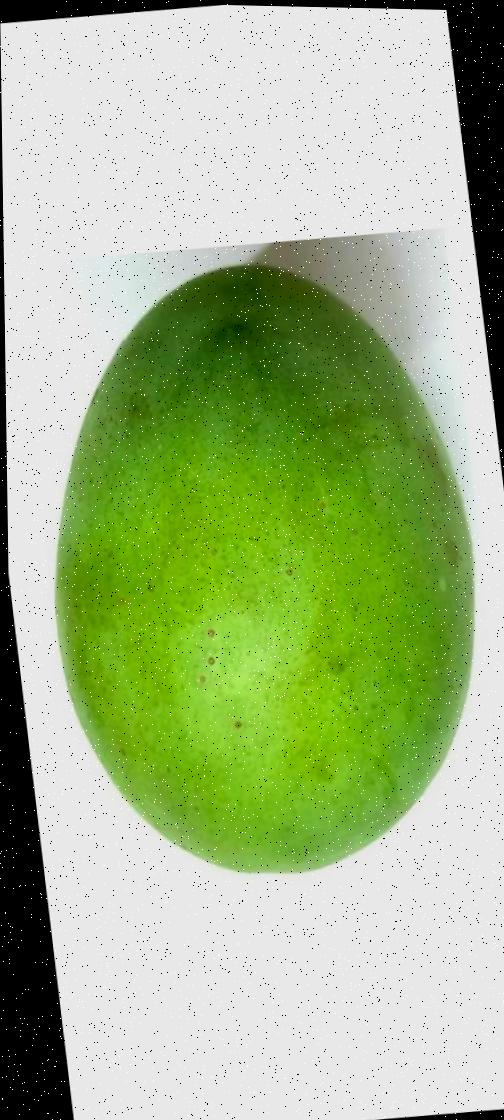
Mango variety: Langra